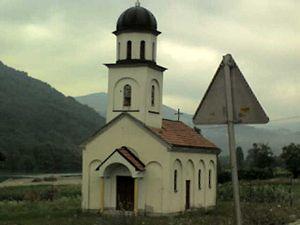
Polom est un village de Bosnie-Herzégovine. Il est situé dans la municipalité de Bratunac et dans la République serbe de Bosnie. Selon les premiers résultats du recensement bosnien de 2013, il compte 222 habitants.